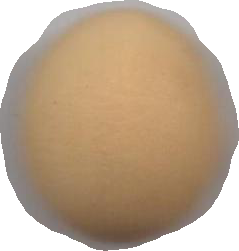
Variety: Dega